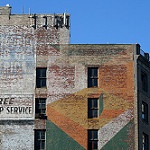
Scene: Outdoor